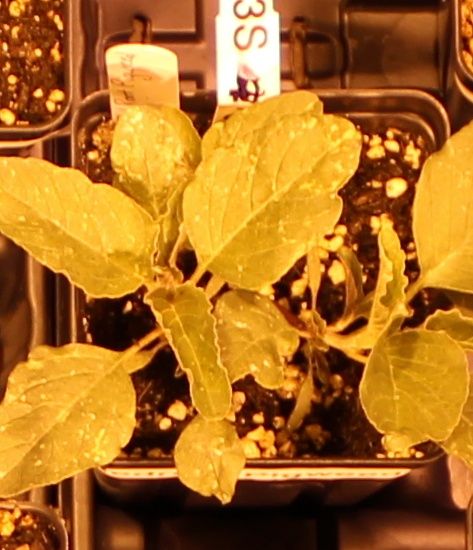
Label: Redroot Pigweed